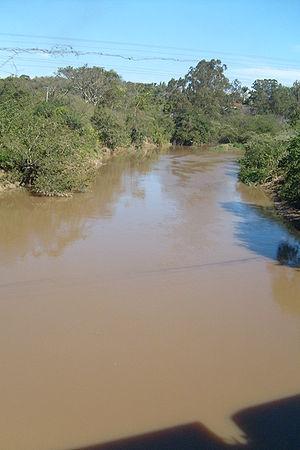
Le Rio Atibaia est un cours d'eau de l'État de São Paulo dans le sud-est du Brésil.